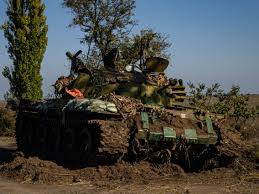
Label: Tank